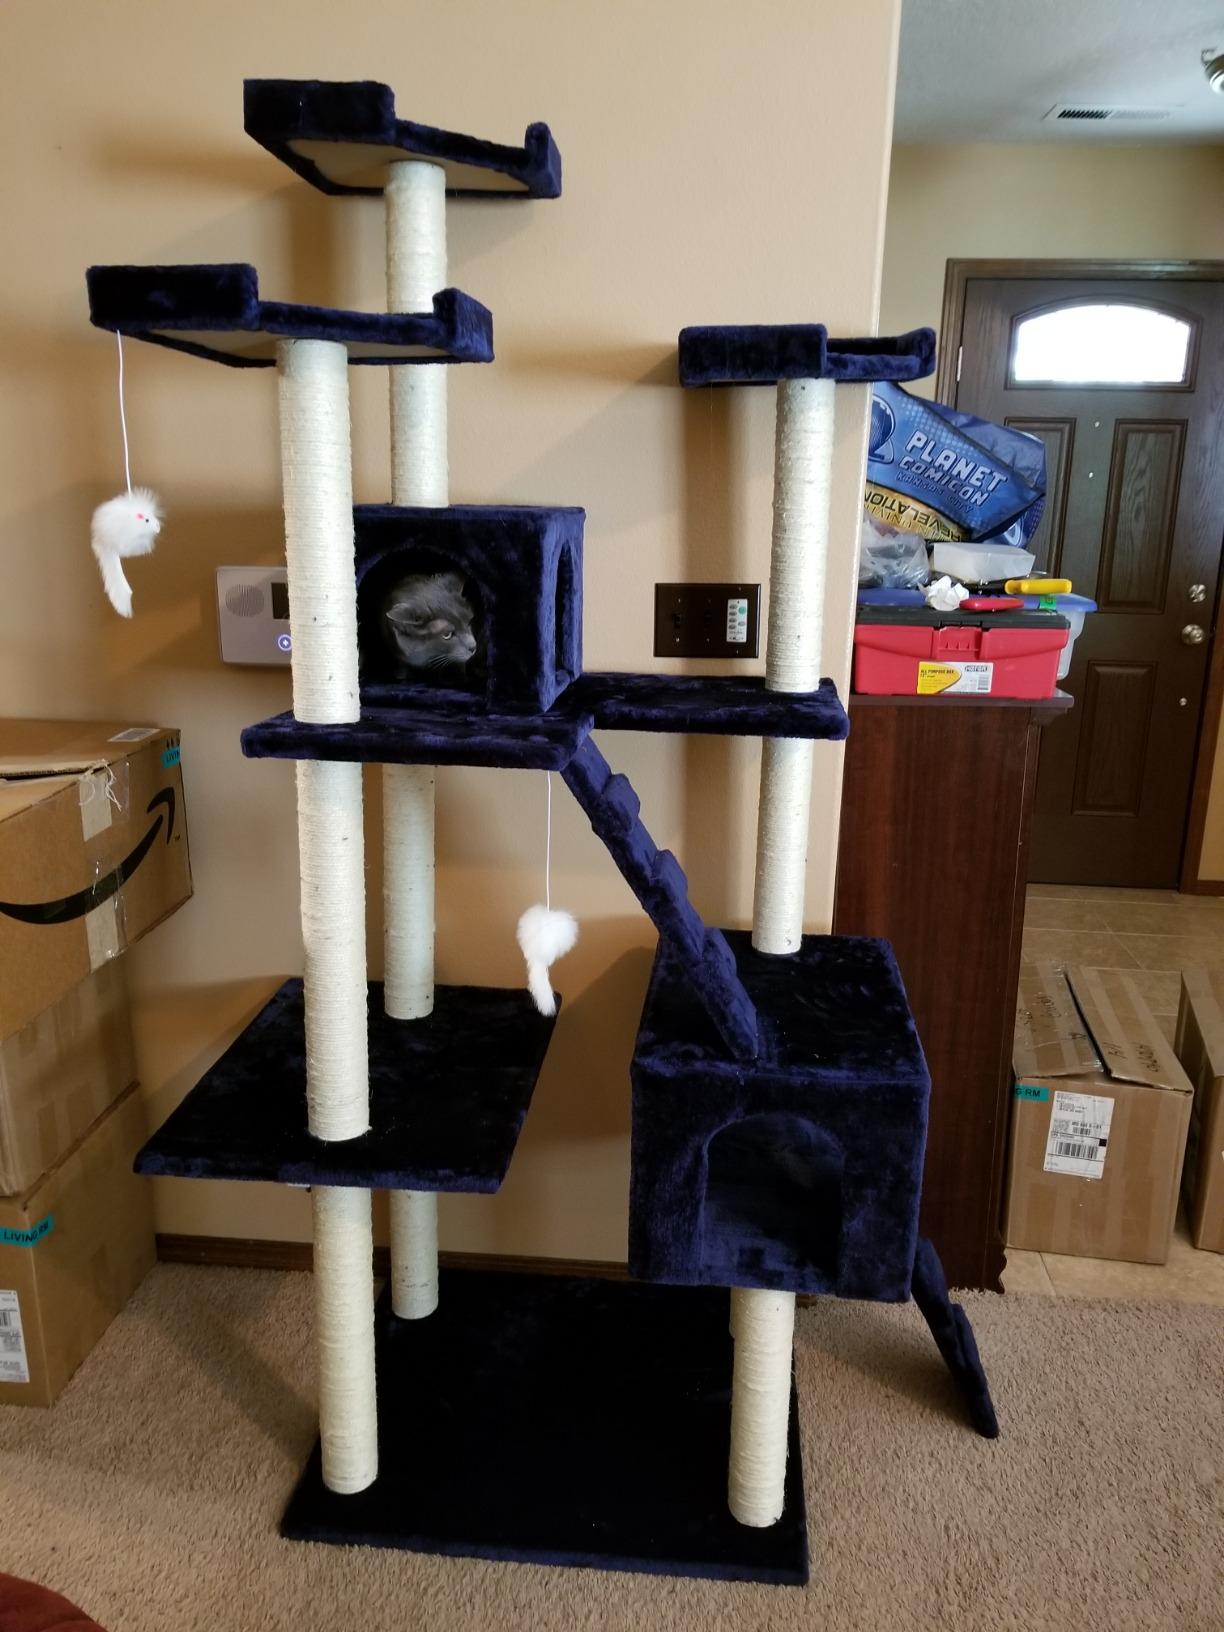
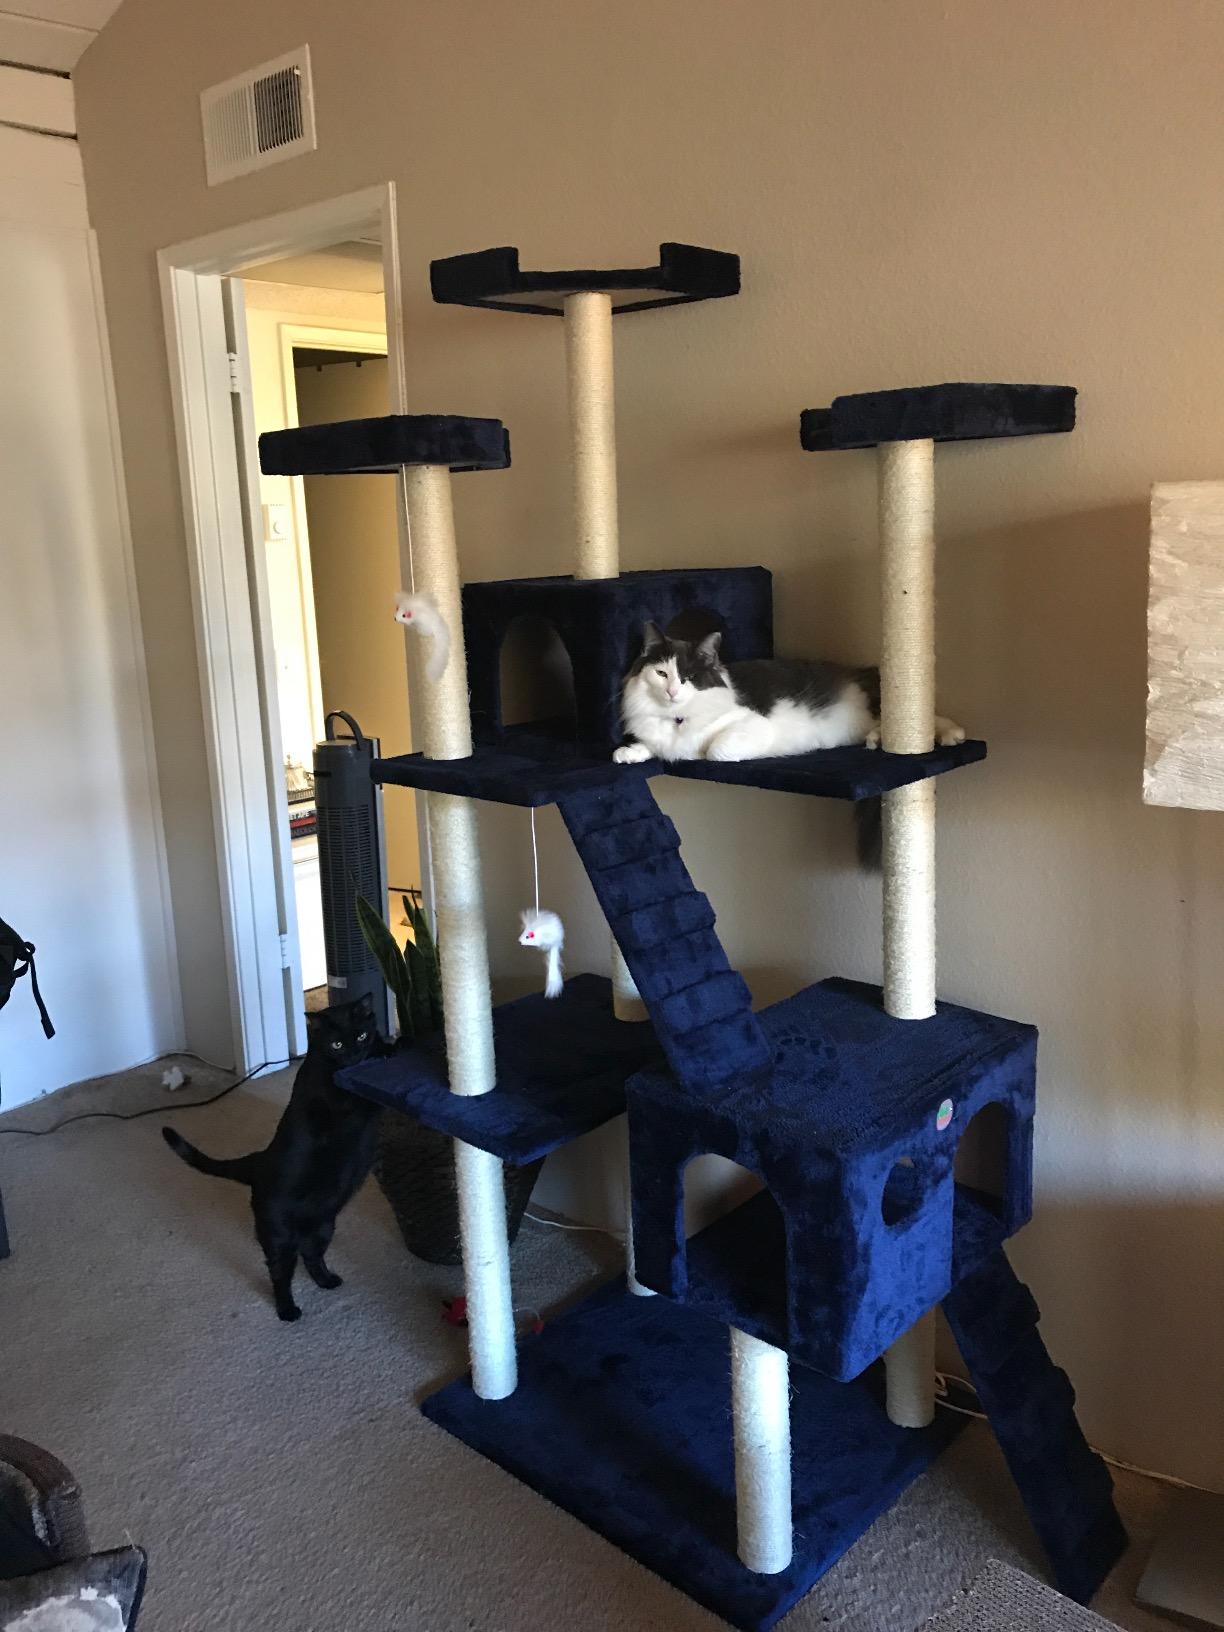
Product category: items_cat tree
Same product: yes